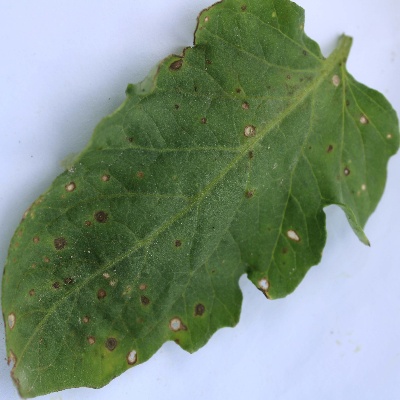
Crop: Tomato
Condition: septoria leaf spot